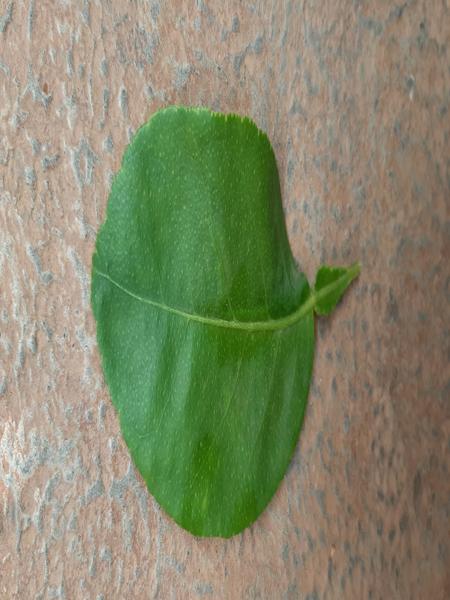
Plant: Lemon